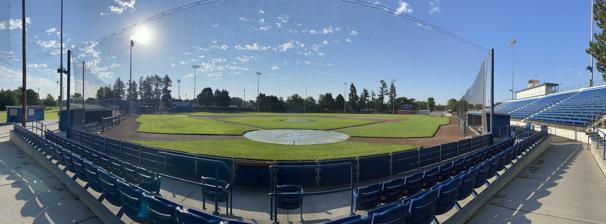
Building: Borleske Stadium
Country: United States of America
Year built: 1926
Stadium in Walla Walla, Washington, US Borleske Stadium View from behind home plate in 2020 Walla Walla Location in the United States Show map of the United States Walla Walla Location in Washington Show map of Washington (state) Address 409 W. Rees Avenue Location Walla Walla, Washington , U.S. Coordinates 46°04′37″N 118°20′10″W / 46.077°N 118.336°W / 46.077; -118.336 Owner City of Walla Walla Walla Walla School District Whitman College Capacity 2,376 Field size LF: 315 ft (96 m) LC: 353 ft (108 m) CF: 410 ft (125 m) RC: 378 ft (115 m) RF: 333 ft (101 m) Surface Natural grass Opened 1926 ; 99 years ago ( 1926 ) Tenants Walla Walla Sweets (2010–present) Blue Mountain Bears (1983) Walla Walla Phillies (1970–1971) Walla Walla Islanders (1972) Walla Walla Padres (1973–1982) Whitman College baseball (1940–present) Whitman College football (1926–1976) Walla Walla Community College football Walla Walla High School baseball Walla Walla HS football (1975–2024) Borleske Stadium is a multi-purpose outdoor athletic stadium in Walla Walla, Washington , United States. It has served as the home for a variety of professional and amateur teams in both football and baseball since it opened in 1926. The stadium is named for Vincent Borleske (1887–1957), a legendary Whitman College athlete (class of 1910) and coach. The stadium is part of a sports complex alongside Martin Field and Memorial Pool. It is the home venue of the Whitman College baseball team and the Walla Walla Sweets of the West Coast League . Following the baseball season, the stadium is transitioned to be the home of Walla Walla High School football. The elevation of the field is approximately 980 feet (300 m) above sea level . Layout The layout of Borleske Stadium is like most minor league ballparks, although it is unconventionally oriented southeast. In August the field is transitioned for football with the pitchers mound removed and sod placed over the infield. The sideline of the field runs parallel with the right field foul line. The entrance gate is located beyond right field and is utilized for baseball and football. Walla Walla Sweets Configuration Entering the stadium, fans will pass by the Sweets customer service booth. Here you can get Borleske Bulletins, Walla Walla Sweets newsletter, and any regular customer service needs. To the right of customer service, you will find the general admission area known as section F, also you will find the Laht Neppur Outfield Pub, only during Sweets games. Continuing left of customer service, going down the path you will find, on your right, you will find the grill also known as The Sweets spot. On you left you will find the main concession stand dubbed Sluggers: Ballpark Favorites. Here you can find a wide range of ballpark favorites found Here . To the right of Sluggers you will find the Sweets Shoppe, where you can find all your Walla Walla Sweets gear. Going down the path, on the left you can see the marvelous Grandstands of Borleske Stadium. They are broken into 4 parts, seating sections A, B, C, and D they are broken up by a set of staircases. On the opposite side of the Grandstands and before the playing field you will see the box seats, only available during Sweets games, they are the closest to the action. Continuing down the main walkway you will see the visiting team's dugout. Then, up ahead, you will find the crown jewel of Borleske Stadium, the Diamond and Premier Sections of Borleske Stadium. Used during all games of Borleske Stadium, they are the only stadium style seating in the stadium. Then continuing down the main walkway, and to the right, you will find the other section of Bleachers . Section E is the last seating area in the park. It is made of a combination on plastic , wood , and metal . Finally, the last part of Borleske Stadium is the Budweiser Beer Garden. It is the only part of Borleske that is not to move that is not part of the seating part of Borleske Stadium that is not seating related. Alcohol is only available during Sweets games. Also, absolutely no external food or drink is allowed past the gates of Borleske Stadium. Field Boxes Six field boxes were added right along the fence along the first base line. Each field box holds 10 seats and every two boxes are served by a stadium waiter. The first three boxes include protective netting - an indicator of just how close to the action these boxes are! All six come with drink/snack trays and daily, complimentary Sweets programs, stuffed with a Budweiser scorecard and the daily Sherwin Williams Borleske Bulletin. Diamond/Premier Seats The Diamond (AA & BB) and Premier (CC & DD) seating sections are located directly behind home plate. A total of 252 stadium-style seats were added, 14 of which are Physically Disabled Accessible along with 14 companion seats. The premier seats come with waiter service for your convenience, so you will never miss any of the action! The Sweets Shoppe The Sweets Shoppe at Borleske Stadium is a fully functioning point of sale for all Sweets' merchandise, hats, clothing and apparel. It opens one hour before the first pitch and closes during the 9th inning on a daily basis. The Sweets Shoppe is located on the main concourse directly across from the Concessions Stand. Concessions Stand The complete overhaul of the Borleske Stadium Concessions Stand included a new range and freezer/refrigeration system, a new three-section sink for proper cleaning, a new floor, new walls, and three new points of sale to allow customers to move in and out of the concessions area quickly. The Sweet Spot Located down the right-field line, nestled up against the visiting bullpen is the Sweet Spot presented by Key Technology. The Sweet Spot serves as a party deck for group ticket holders over 20 that elect for an all-you-can-eat BBQ starting a half-hour before gates open to the public and running up to first pitch. The Sweet Spot has a 100-person capacity and houses the Borleske Stadium covered grill. Dugouts The new and improved dugouts at Borleske Stadium are sunken into the ground and feature a double-deck seating area, the artificial surface at ground level to walk on and view the game, a storage area for helmets and bats and a protective netting that runs the length of each dugout to keep foul balls from screaming into the sitting area without obstructing the view from within. Budweiser Beer Garden Many adults at Borleske Stadium find their way down the left-field line to the Budweiser Beer Garden. The Bud Barn serves Budweiser products and local microbrews along with several local wines. It is a popular spectating area, providing umbrella-covered tables and chairs and starting in 2011, pub tables and bar stools. Former tenants Blue Mountain Bears (1983) Walla Walla Padres (1973–1982) Walla Walla Islanders (1972) Walla Walla Phillies (1970–1971) Walla Walla Bears (1969) Whitman College football Walla Walla High School baseball Walla Walla Community College football Walla Walla Phillies (1970, 1971) Walla Walla Padres (1973–1982) Current tenants Whitman College baseball Walla Walla Sweets Walla Walla High School football Notables who played at Borleske Kurt Russell (actor), with Walla Walla Islanders (1972) Ozzie Smith (MLB Hall of Famer), with Walla Walla Padres (1977) Tony Gwynn (MLB Hall of Famer), with Walla Walla Padres (1981) John Kruk (former MLB All-Star), with Walla Walla Padres (1981) Drew Bledsoe (NFL quarterback), first selection of the 1993 NFL draft , Walla Walla High School (class of 1990) Howie Bedell Bob Beall Dane Iorg Tom Trebelhorn References